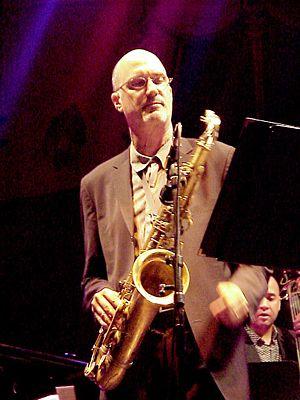
Le Grammy Award for Best Improvised Jazz Solo est une récompense musicale décernée depuis 1959 à des artistes de jazz lors de la cérémonie des Grammy Awards.
Le Grammy Award du meilleur album de jazz instrumental est un prix décerné chaque année depuis 1959 lors de la cérémonie des Grammy Awards.
Le Grammy Award for Best Contemporary Jazz Album est un prix décerné chaque année depuis 1992 lors de la cérémonie des Grammy Awards. Il est attribué à un artiste ou à un groupe pour la qualité de la musique de jazz contemporaine réalisée. En 2011, le musicien Pat Metheny est l'artiste ayant été le plus primé avec au total six récompenses dans cette catégorie. En 2012 ce prix fusionne avec la catégorie Best Jazz Instrumental Album.